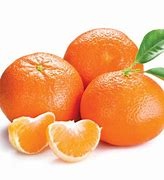
Label: mandarine